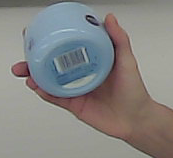
Product: nivea_baby